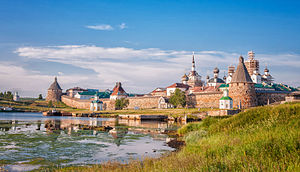
Den gamle bydel i Sankt Petersborg og relaterede monumenter
Solovetskij-klosteret
"Den gamle bydel i Sankt Petersborg og relaterede monumenter. Sankt Petersborg, der med sine mange kanaler og mere end 400 broer er blevet kaldt ""Nordens Venedig"", er resultatet af et stort urbant projekt påbegyndt i 1703 under Peter den Store. Byen blev senere kendt som Leningrad, og er tæt forbundet med Oktoberrevolutionen. Byens arkitektoniske kulturarv forener de meget forskellige stilarter barokken og den rene nyklassicisme, som det kan ses i Admiralitetet, Vinterpaladset, Marmorpaladset og Eremitagen.